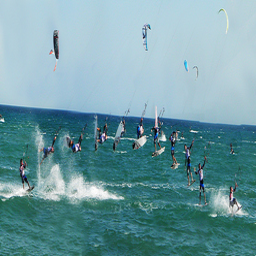
A person on a surfboard in the water with a kite.
Time lapse photo of adult doing aerial tricks on open water.
there are several still shots of a wakeboarder doing a trick
Many people are water skiing or surfing.
A person para sailing and caught in each moment of a trick.